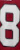
Number: 8